0-8-0

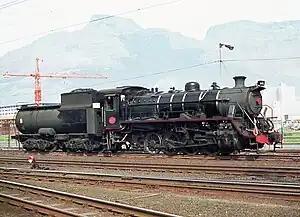
SAR Class S2

To meet the need for shunting locomotives with a light axle load for harbour work, these were followed in 1952 and 1953 by 100 Class S2 locomotives, built by Friedrich Krupp in Essen, Germany. To adhere to the specified weight limit, the Class S2 was built with a small boiler, with the result that it had the appearance of a Cape gauge locomotive with a narrow gauge boiler, particularly when viewed from the front. Also to reduce the axle load, it had Type MY1 tenders which rode on Buckeye three-axle bogies.